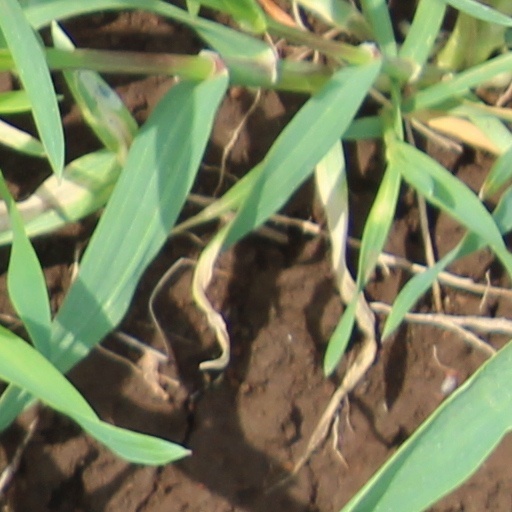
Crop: wheat